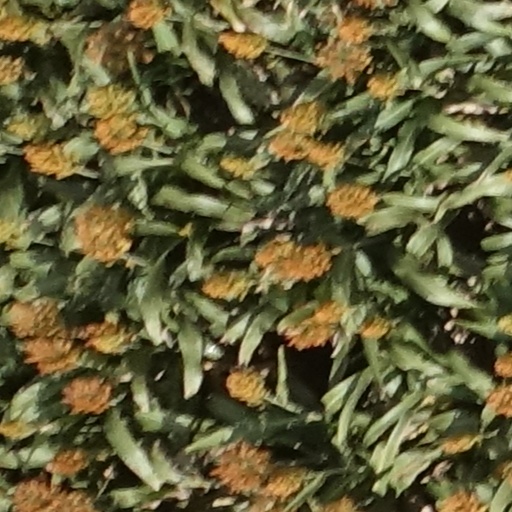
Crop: sorghum